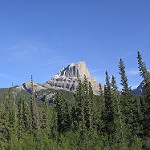
Label: mountain